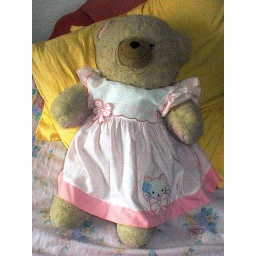
this is my teddie charlotte, she is in a pink and white baby dress.